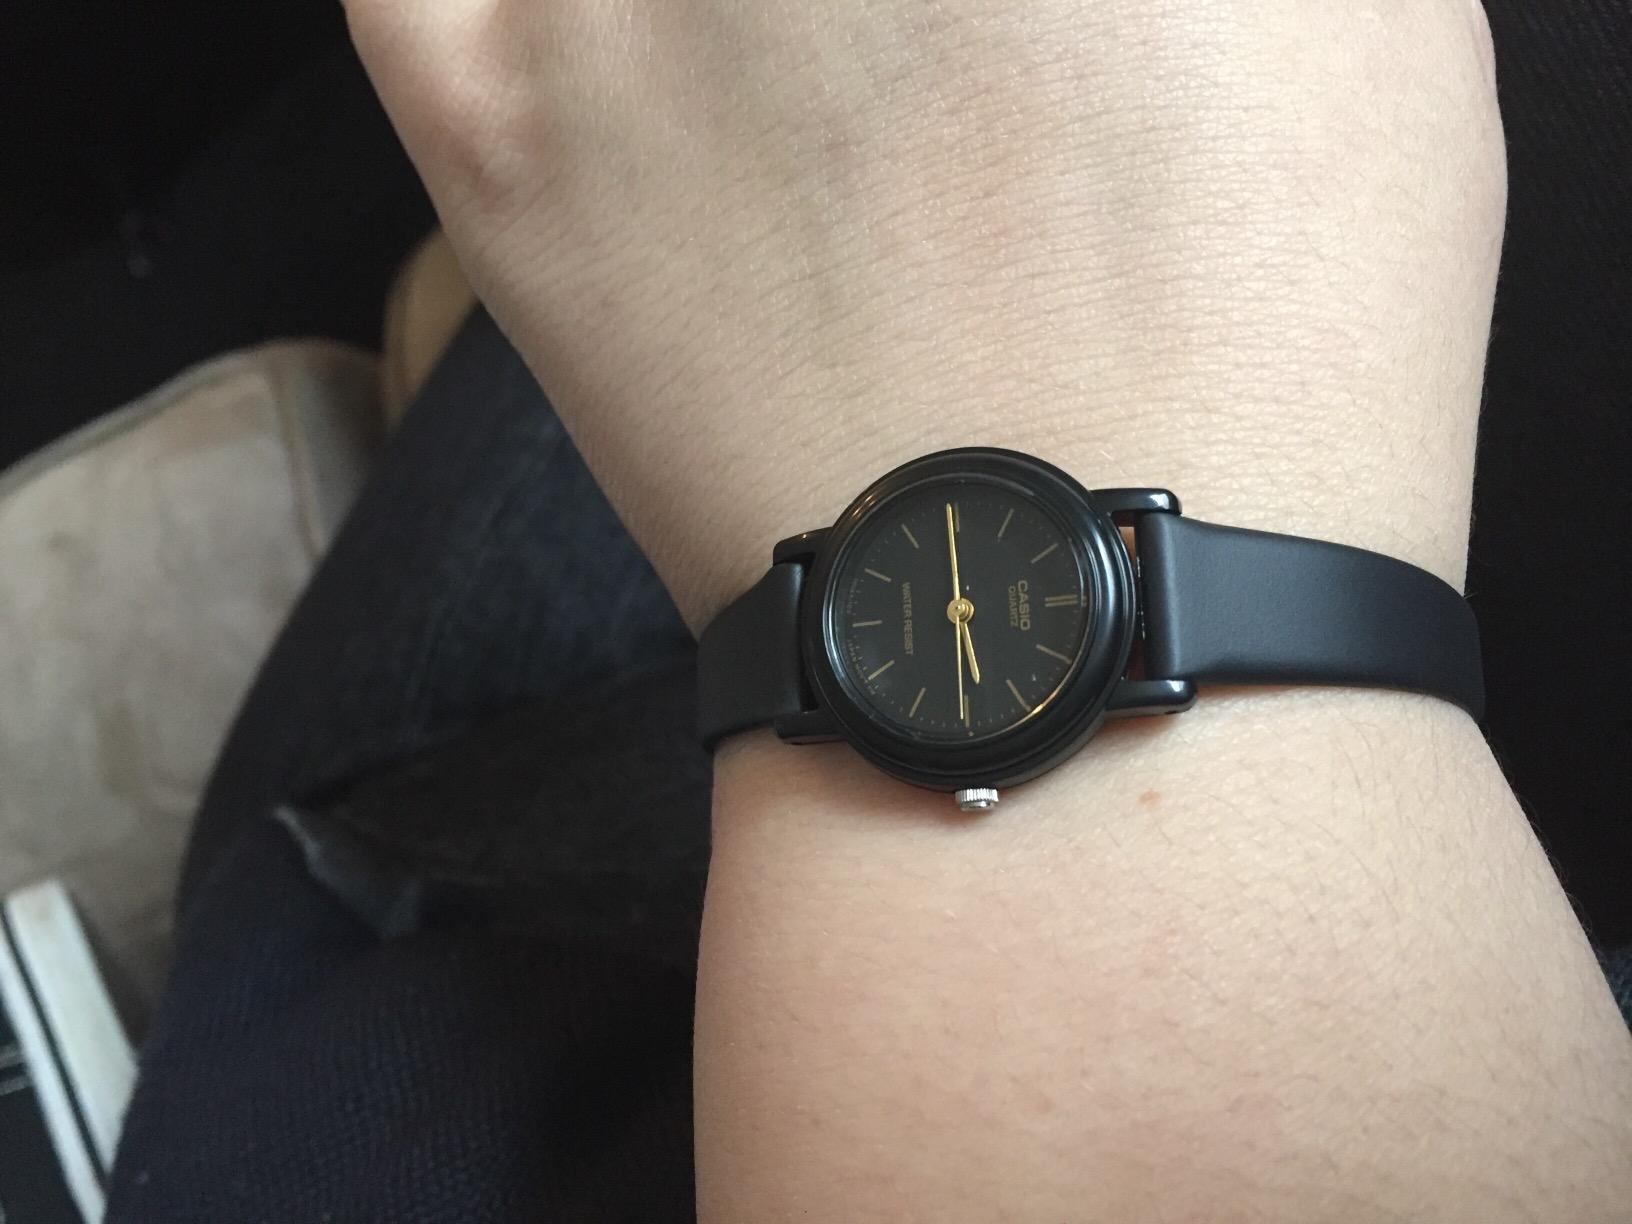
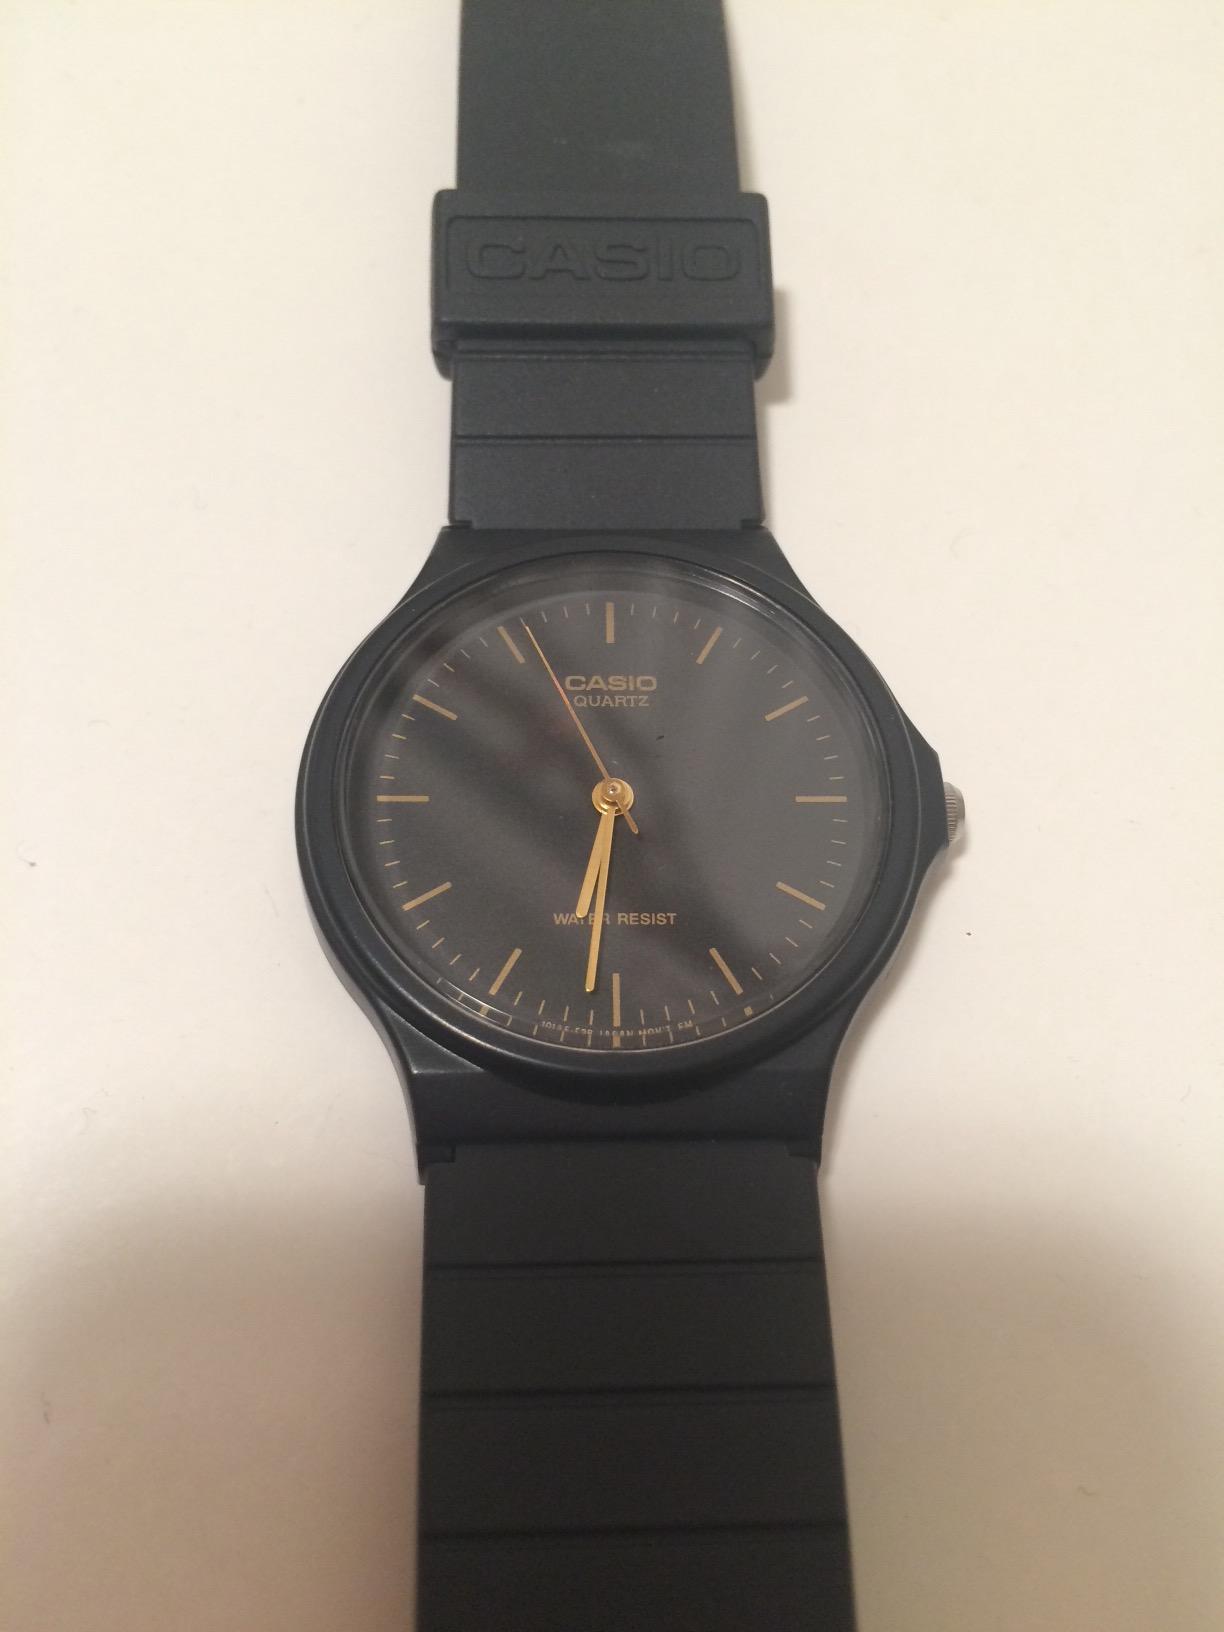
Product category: accessories_watch
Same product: no